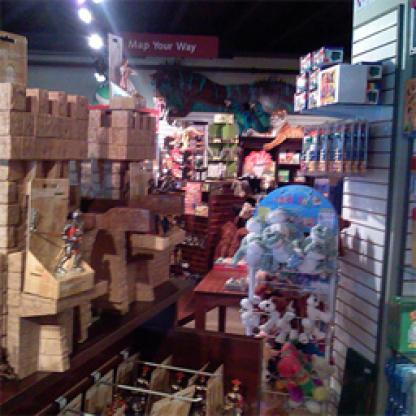
Scene: Indoor